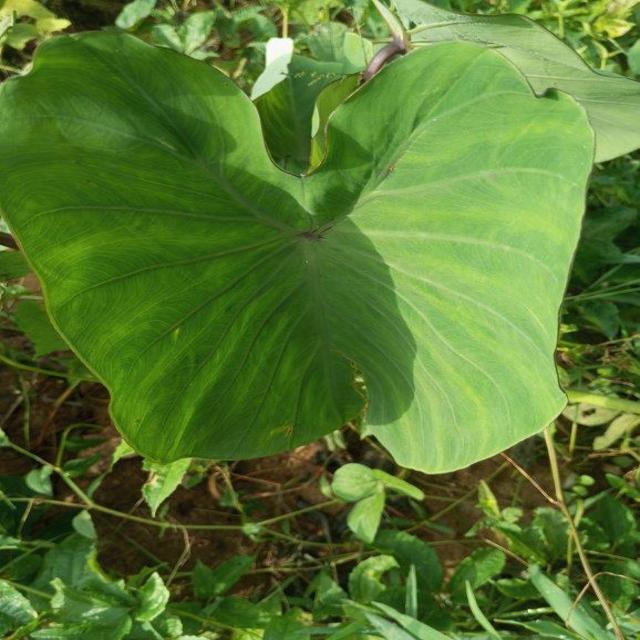
Label: Healthy